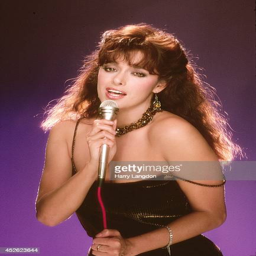
latin pop artist poses for a portrait